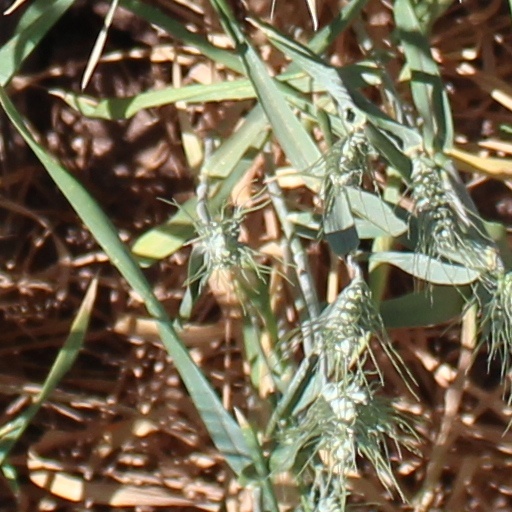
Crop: wheat